Hainan

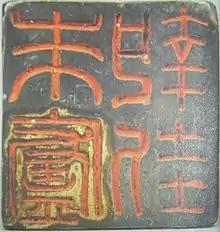
Han seal text: "Zhulu zhikui" – Zhuya commandery was abolished in 46 BC and reorganized as Zhulu county under Hepu Commandery

Most of the Hainanese population practices Chinese folk religion and Chinese Buddhism. The Li population has a Theravada Buddhist minority. Most of the Utsuls of the island, a branch of Cham people living near Sanya, are Muslims. Because Hainan was a point in the travel route of missionaries, there are some Christians. According to the Chinese General Social Survey of 2009, Christians constitute 0.48% of the province's population.